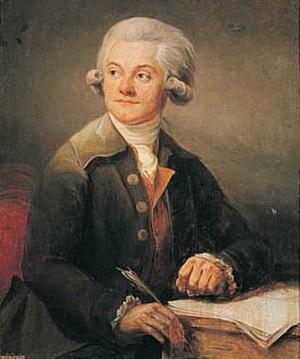
Jean-Pierre Louis, marquis de Fontanes, est un écrivain français, né le 6 mars 1757 à Niort et mort le 17 mars 1821 à Paris. Poète et homme d'action, Louis de Fontanes fut à la fois l'héritier du goût de Racine et de Fénelon contre toute théorisation littéraire, l'admirateur du bon sens politique d'Henri IV et de George Washington, qui « conserve et perfectionne », contre toute « audace qui détruit », et un bon vivant doué des manières et de la galanterie de l'ancienne France.
Belles-lettres est une expression polysémique désignant un corpus d'œuvres distinguées pour leur valeur littéraire, et, par métonymie, l'étude de ces textes. Elle a également servi à qualifier, de manière péjorative ou laudative, une tradition et des courants littéraires selon des critères esthétiques et humanistes.
Cet article présente la liste des membres de l'Académie française, rangée par ordre chronologique de leur élection à chaque fauteuil. Cette liste est précédée d'une liste réduite portant uniquement sur les membres actuels et présentée successivement selon quatre modes de rangement : par ordre alphabétique, par numéro de fauteuil, par date d'élection et par date de naissance.